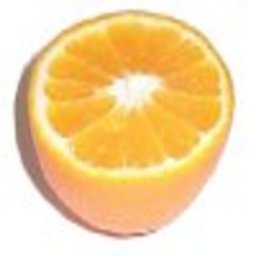
Label: peels